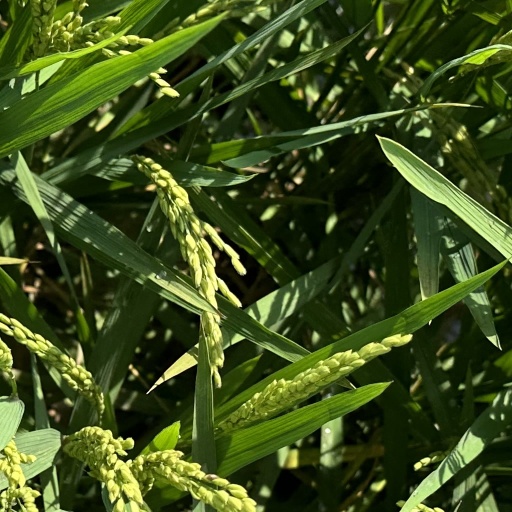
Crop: rice